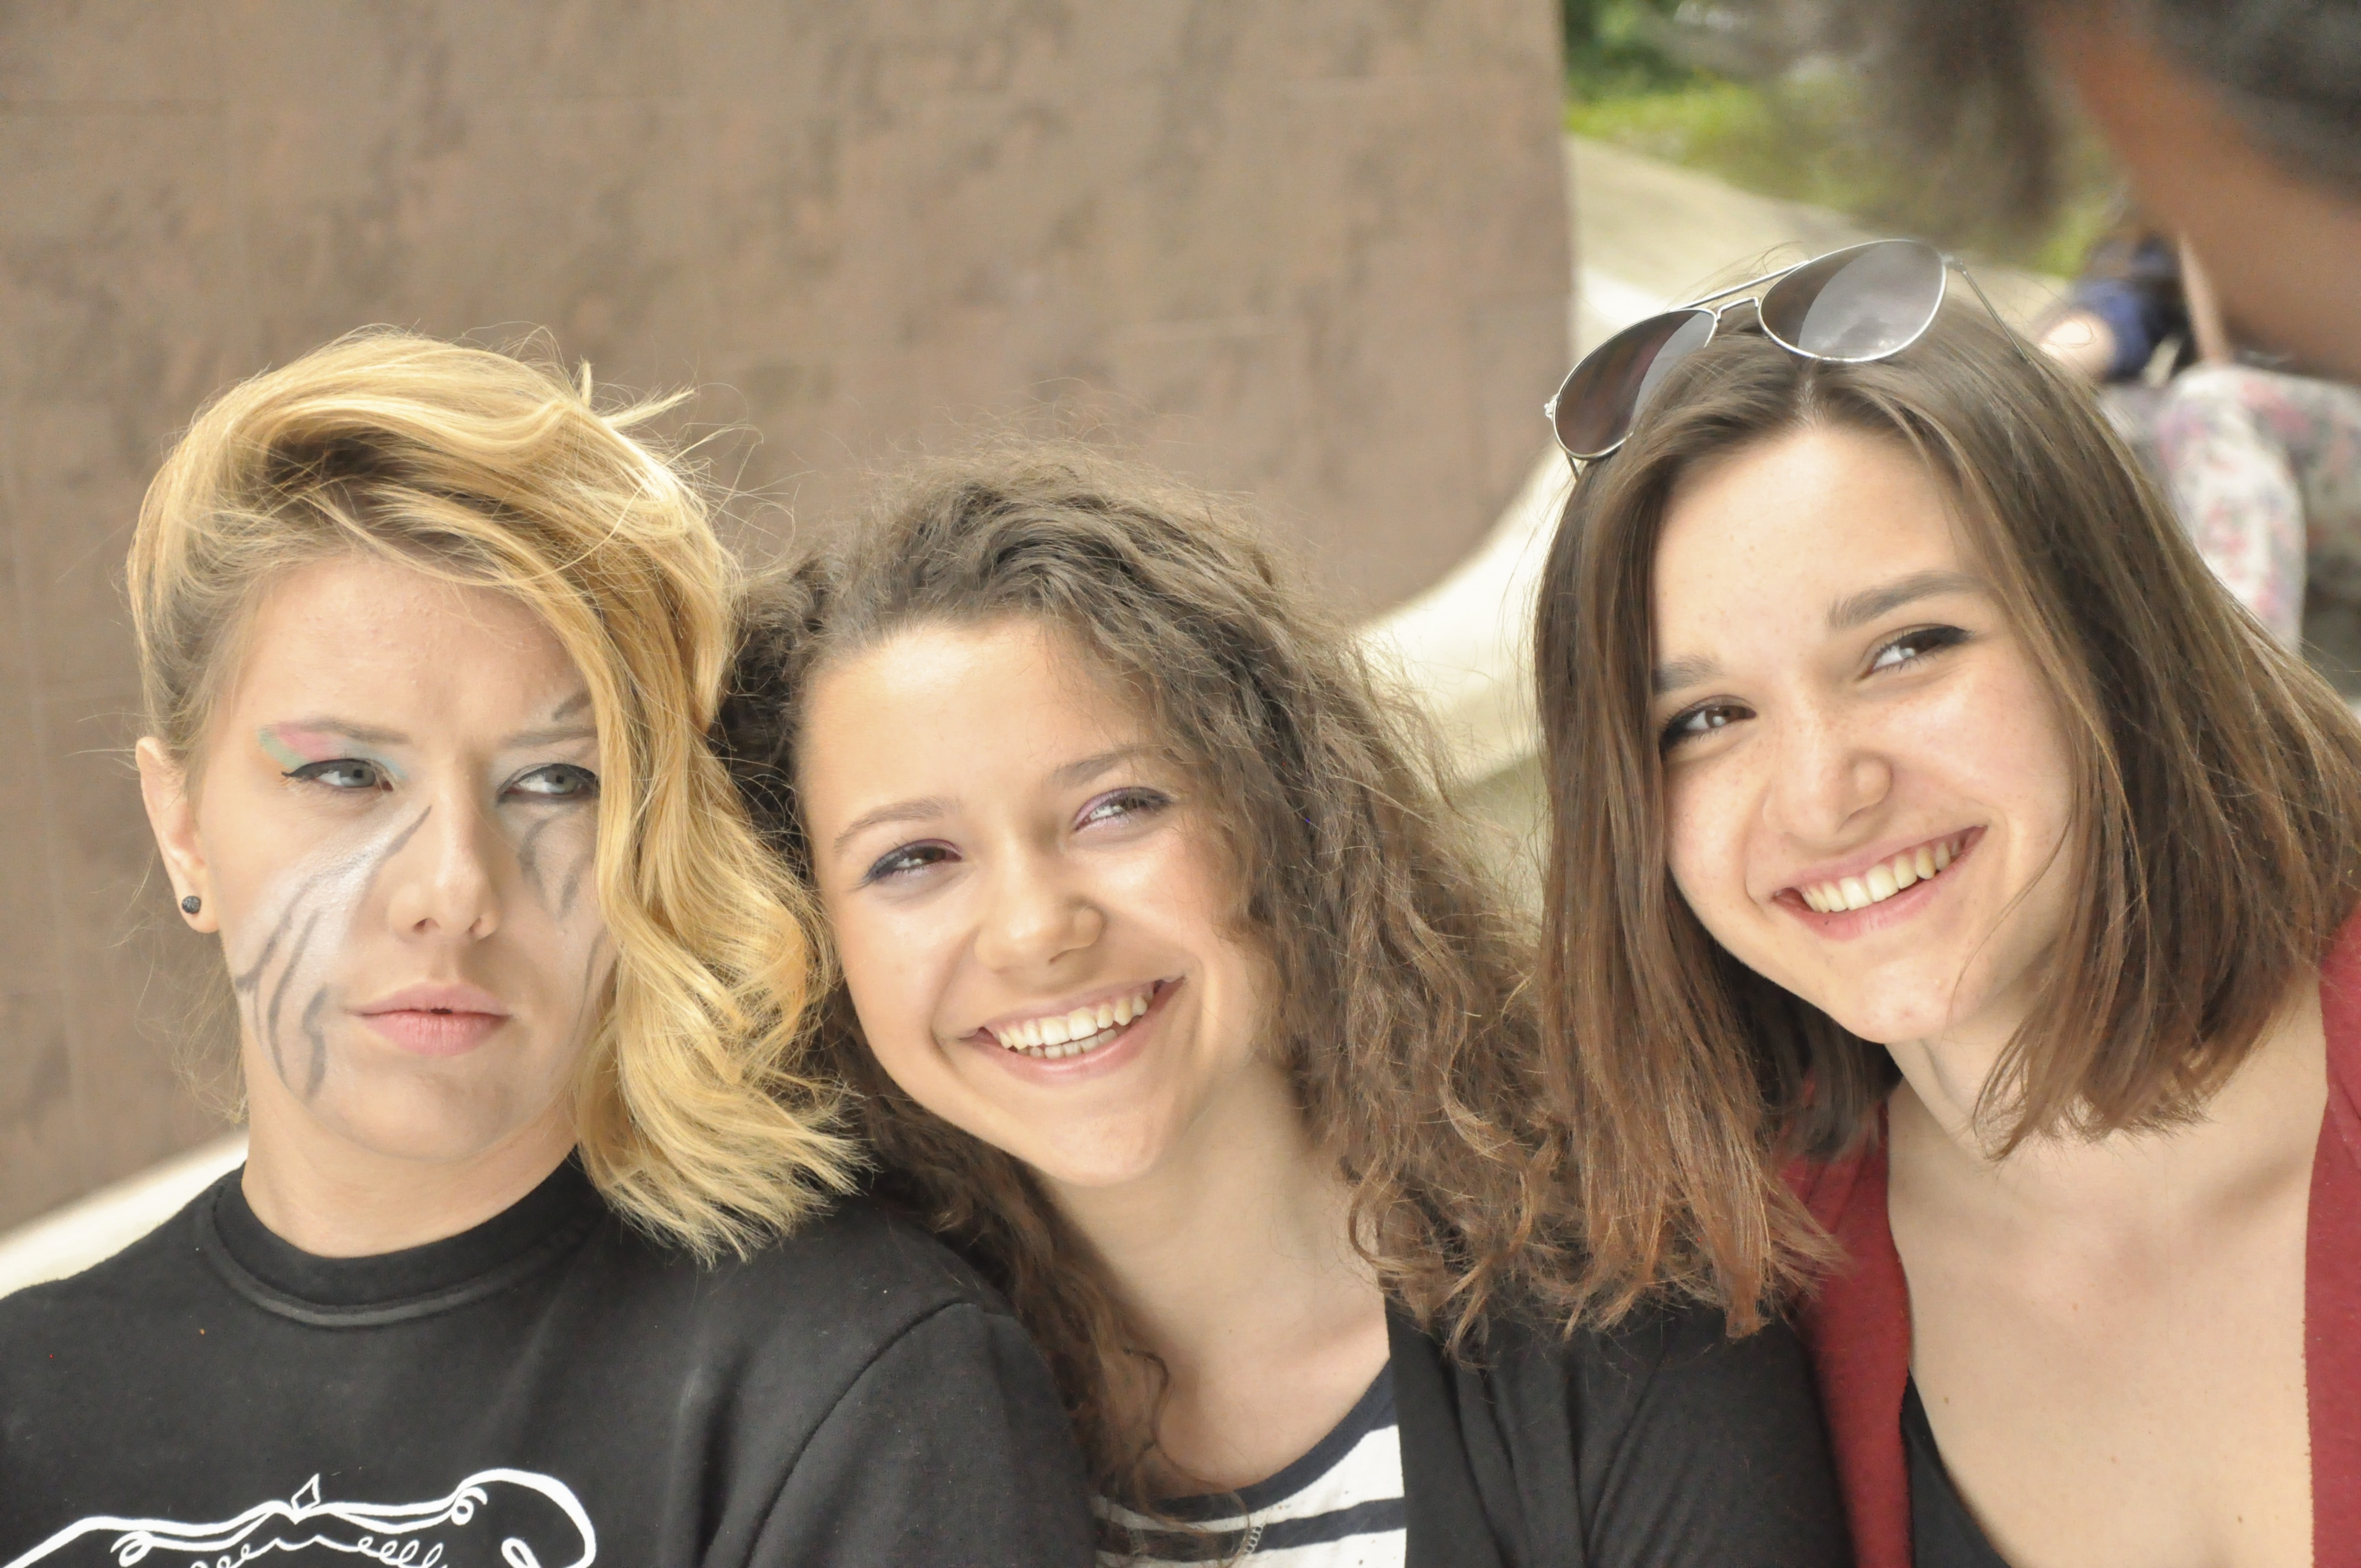
person, people, girl, woman, face, family, friends, a person, the person, the faces of, social group